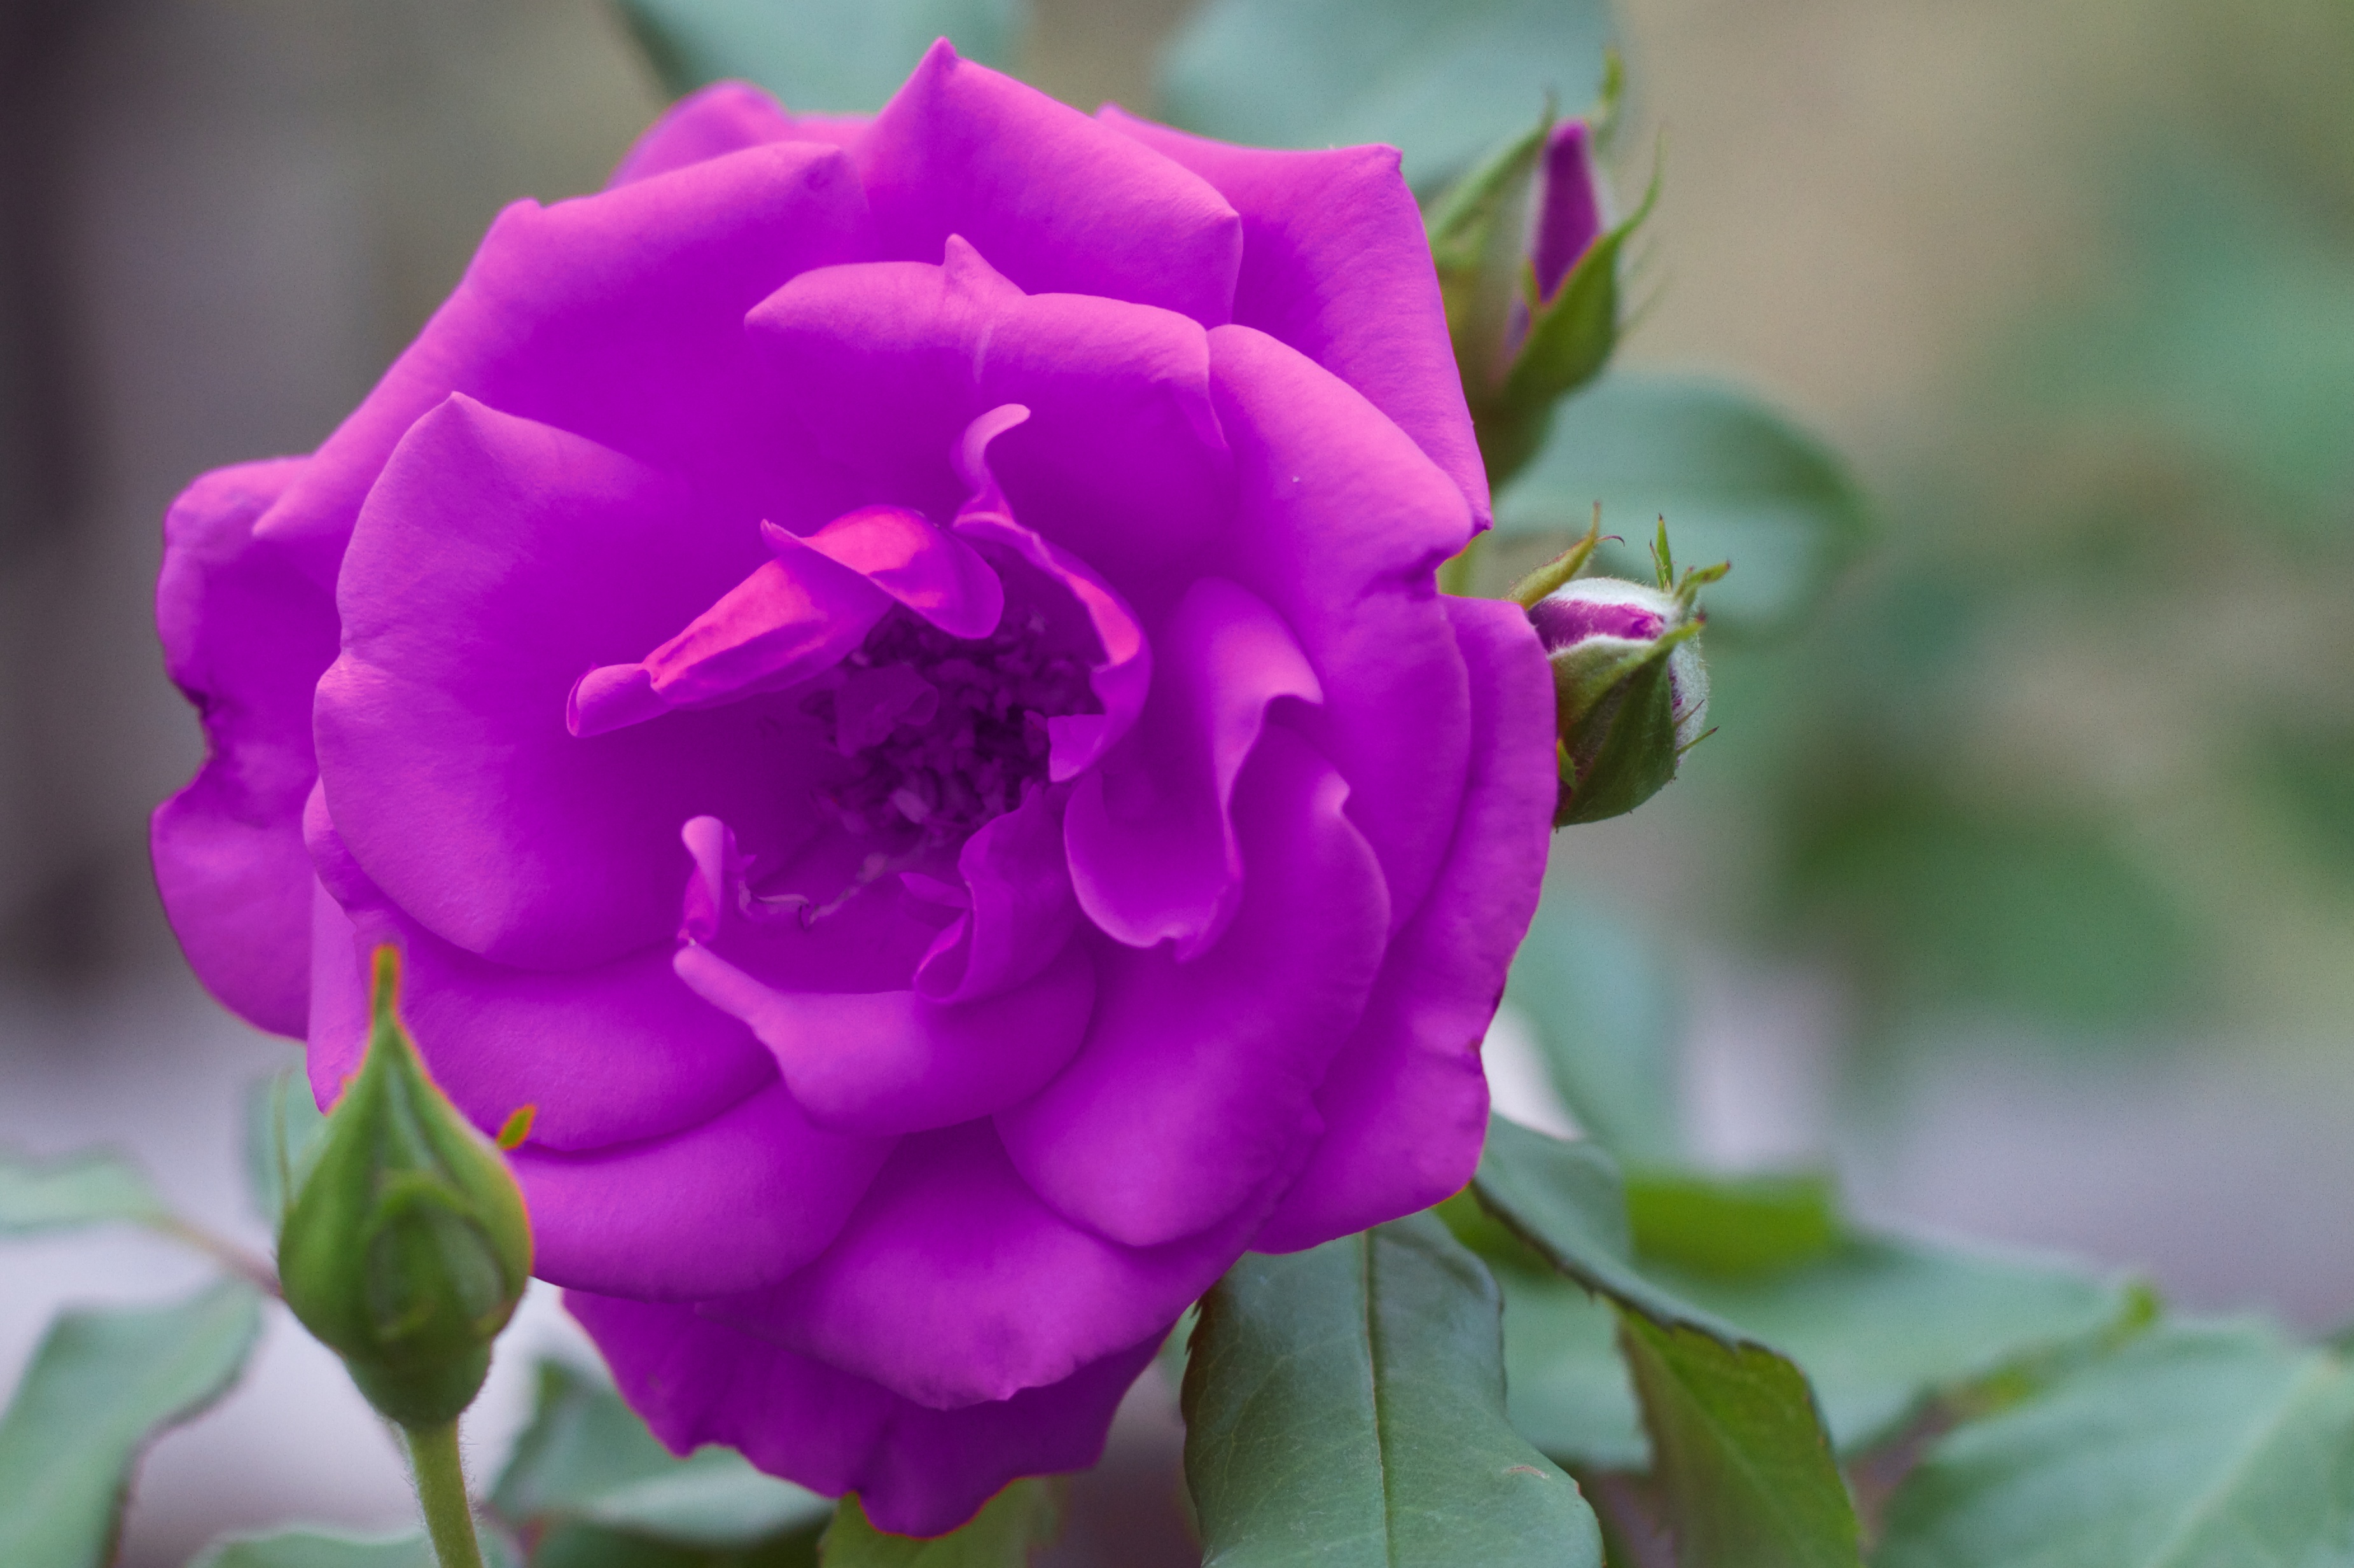
blossom, plant, flower, petal, rose, botany, pink, flora, macro photography, flowering plant, garden roses, rose family, land plant